Irlam railway station

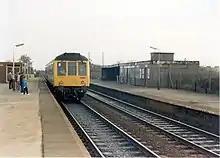
Irlam railway station in 1988

The station is unstaffed, despite being used by over 350,000 passengers a year. The next station on the line, Flixton, is at least partially staffed although its usage is much less. A ticket machine is now available for use, both for purchasing tickets and collecting ones bought in advance. Shelters, digital information screens and timetable poster boards are provided on both platforms. Step-free access is available only on the eastbound side.